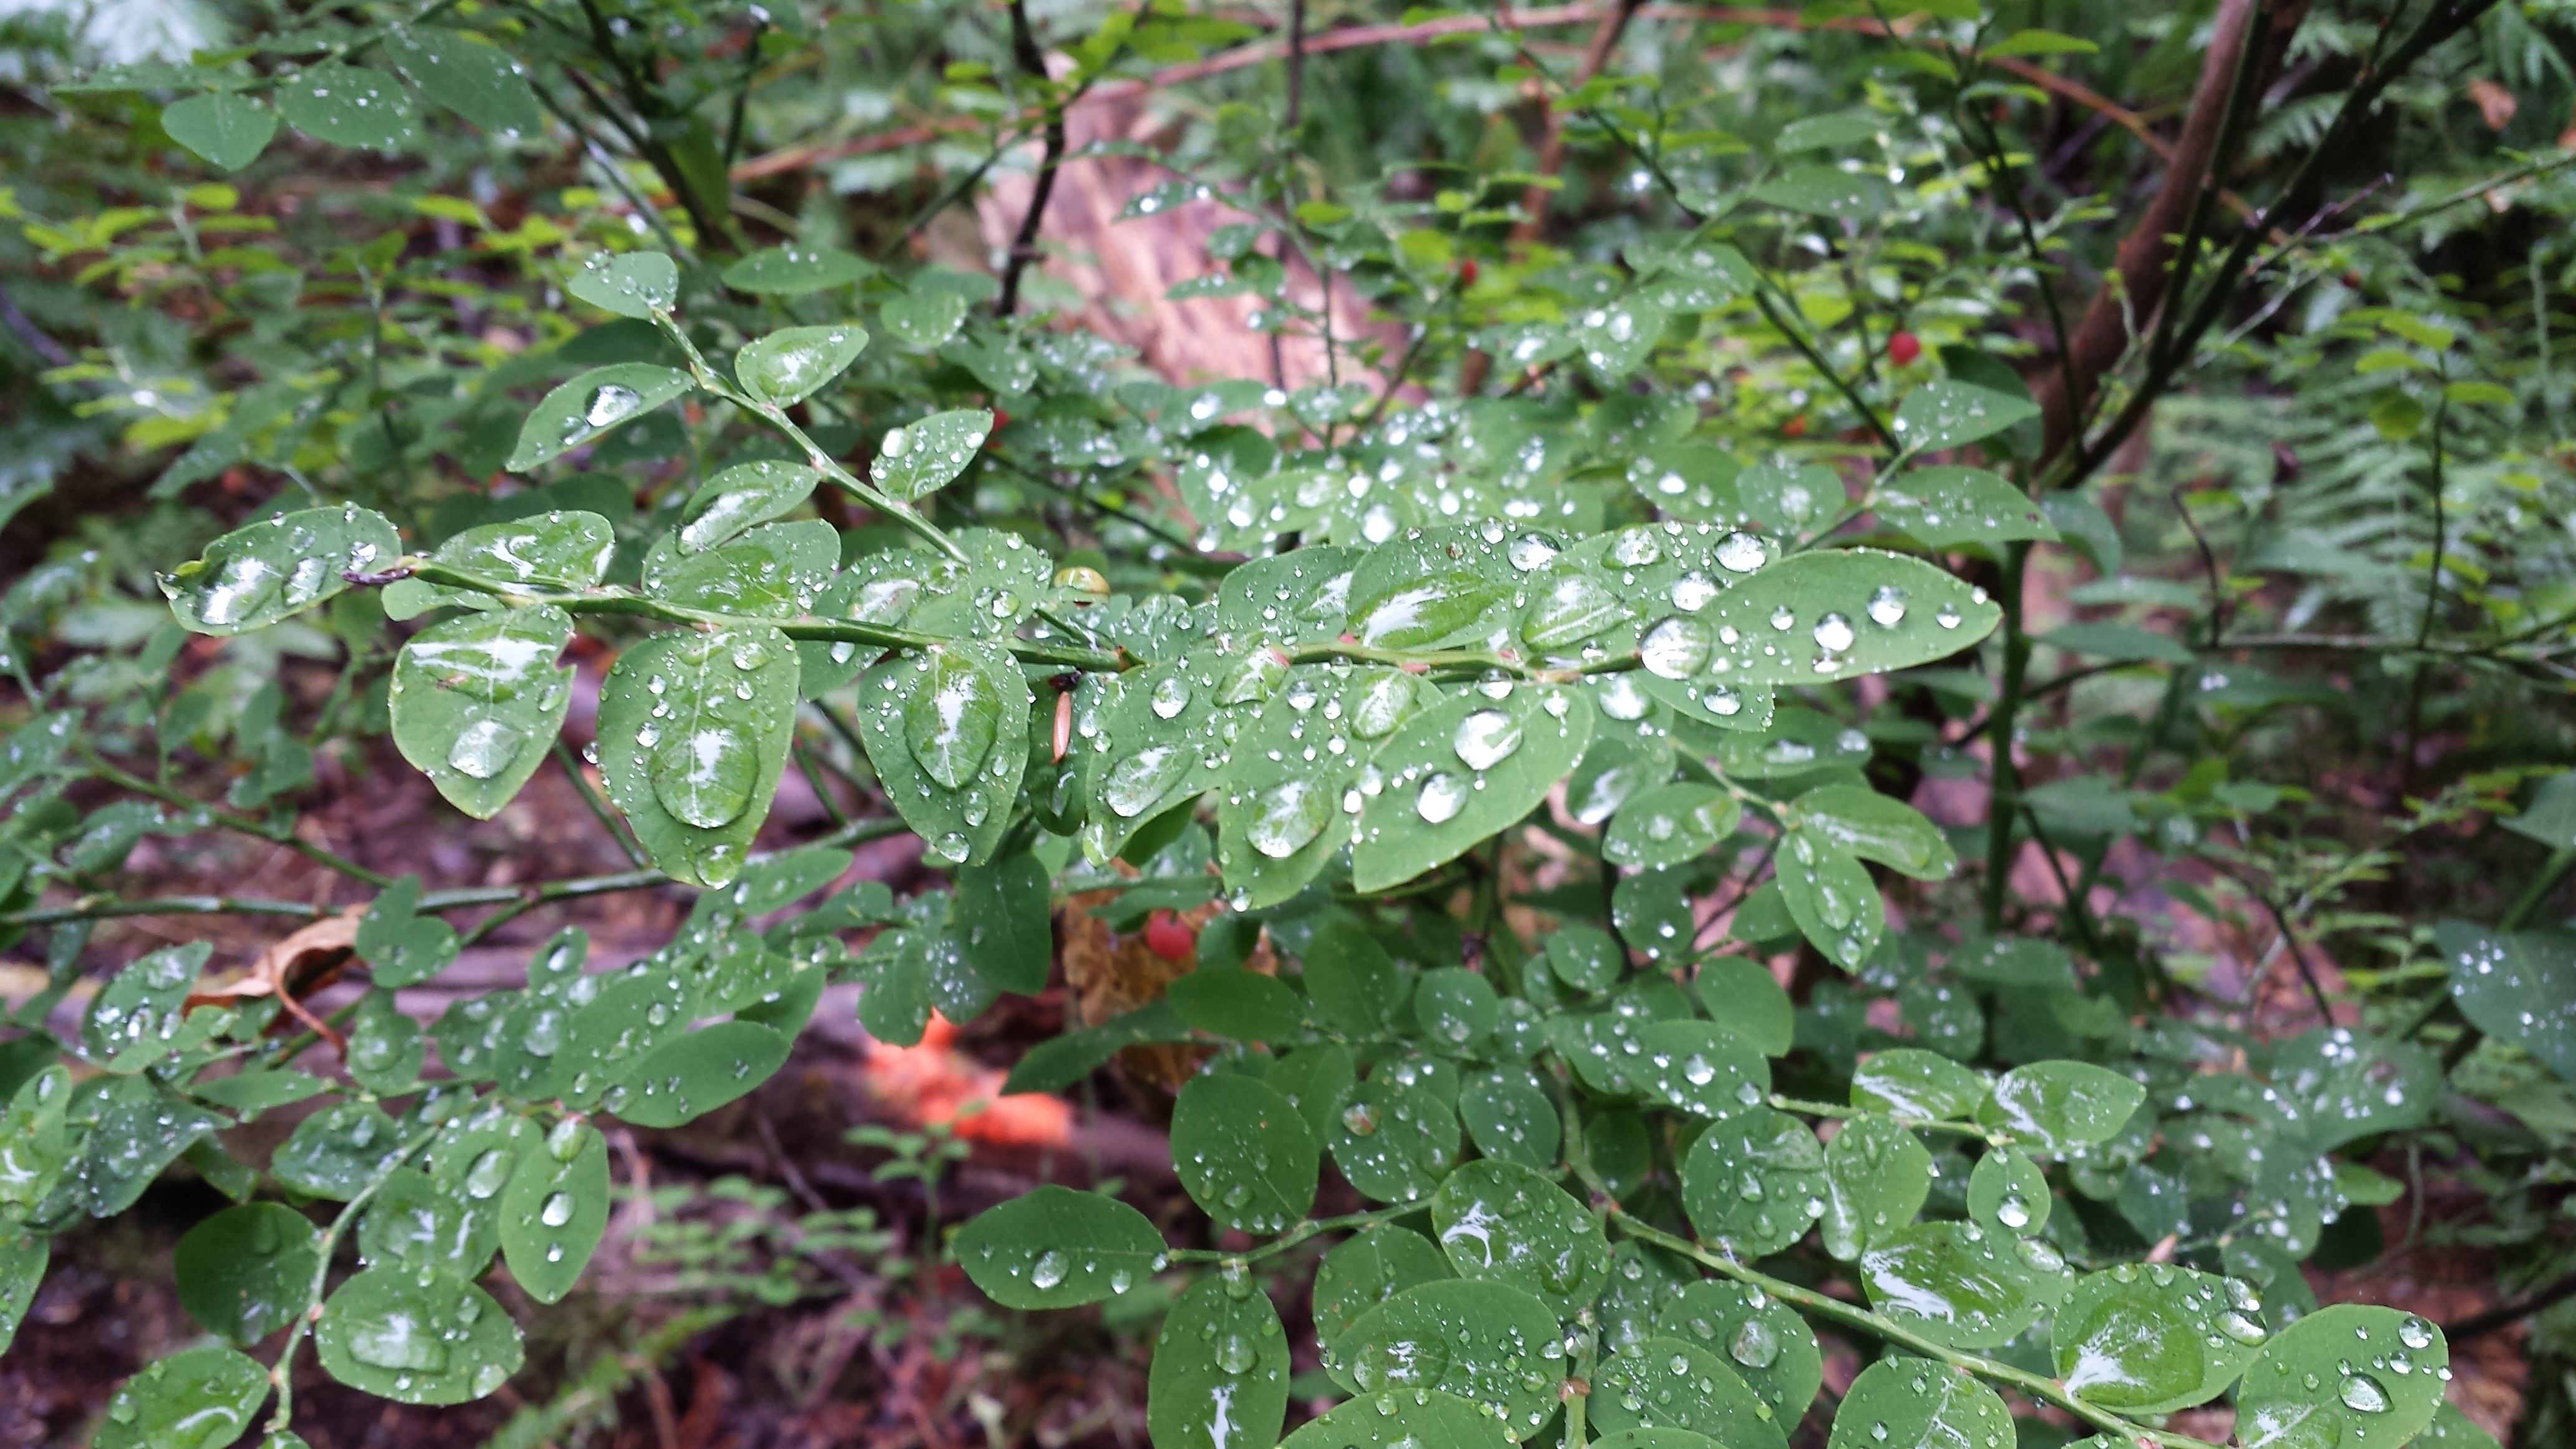
plant, leaf, flower, herb, produce, botany, garden, flora, wildflower, shrub, flowering plant, annual plant, land plant